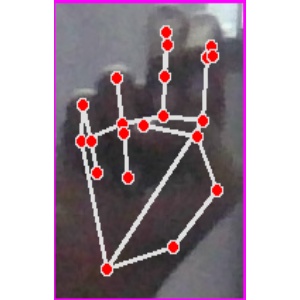
अक्षर: ह